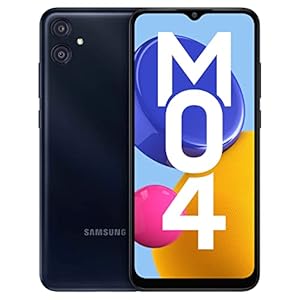
Samsung Galaxy M04 Dark Blue
Category: Electronics
Price: 10499 (list price: 13499)
Rating: 4.2 (284 ratings)
About this product: Powerful MediaTek Helio P35 Octa Core 2.3GHz with Android 12,One UI Core 4.1|13MP+2MP Dual camera setup- True 13MP (F2.2) main camera + 2MP (F2.4) | 5MP (F2.2) front came|16.55 centimeters (6.5-inch) LCD, HD+ resolution with 720 x 1600 pixels resolution, 269 PPI with 16M color|5000mAH lithium-ion battery, 1 year manufacturer warranty for device and 6 months manufacturer warranty for in-box accessories including batteries from the date of purchase